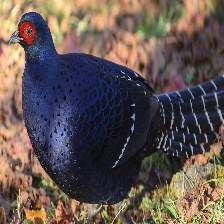
Species: MIKADO  PHEASANT
Scientific name: SYRMATICUS MIKADO